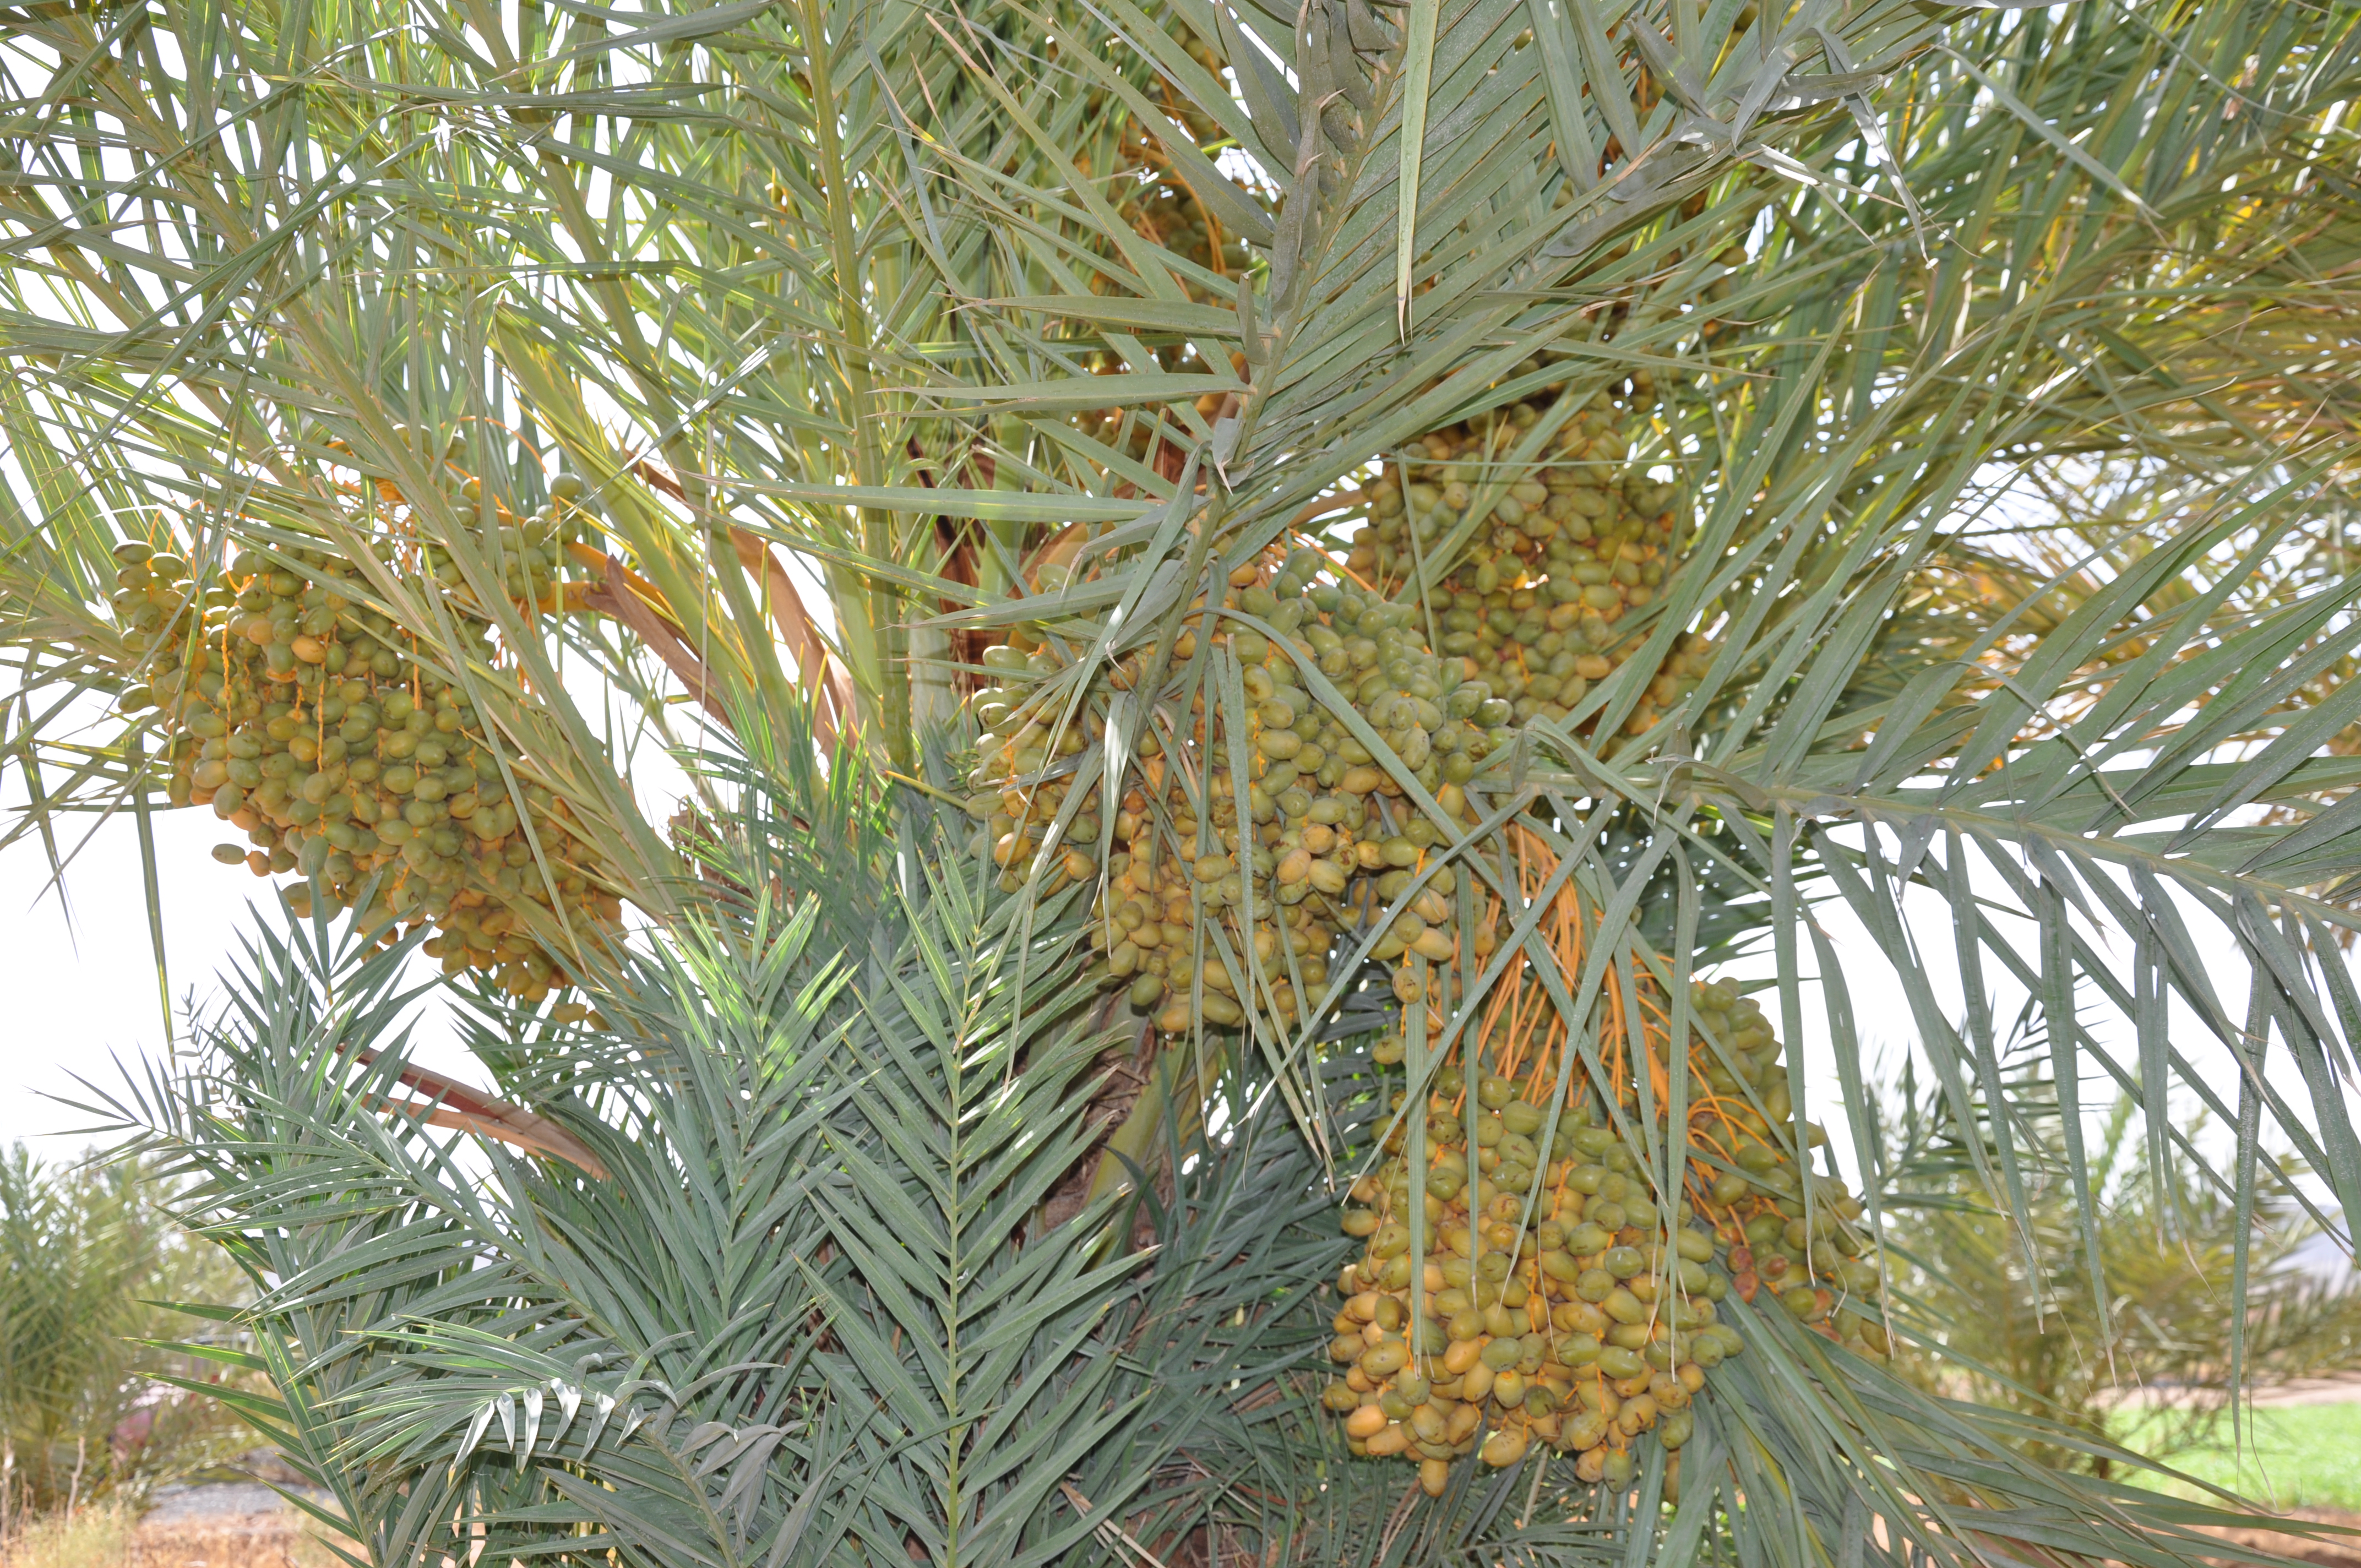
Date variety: Boumajhoul